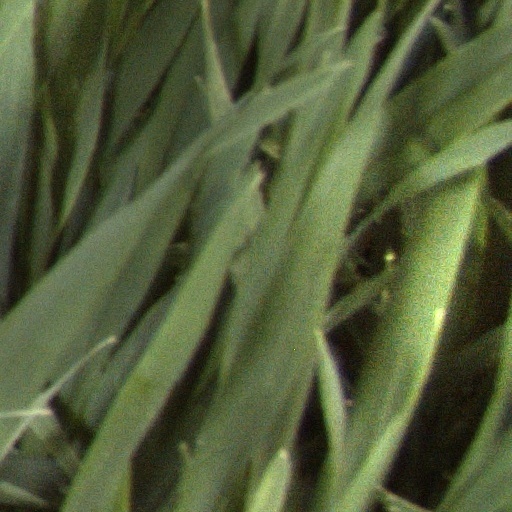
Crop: wheat